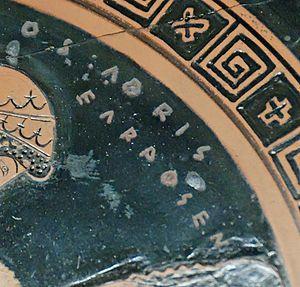
Signature de Douris (ΔΟΡΙΣ ΕΓΡΑΦΣΕΝ), détail d'une scène représentant Éos soulevant le corps de son fils Memnon. Médaillon d'une coupe attique à figures rouges, vers 490-480 av. J.-C. Provenance
Douris est un peintre sur vases grec à figures rouges, actif de 500 à 460 av. J.-C.
Le département des antiquités grecques, étrusques et romaines du Louvre est l'un des huit départements du musée du Louvre. Il abrite une des plus grandes et des plus célèbres collections d'art antique du monde, avec des chefs d'œuvre universellement renommés, et renferme également la plus grande collection mondiale de céramique grecque.